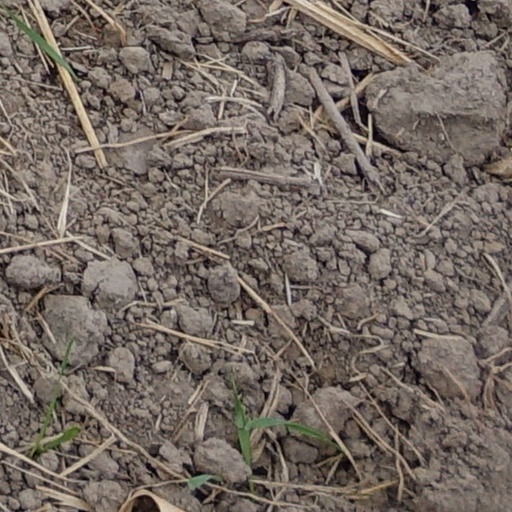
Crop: wheat